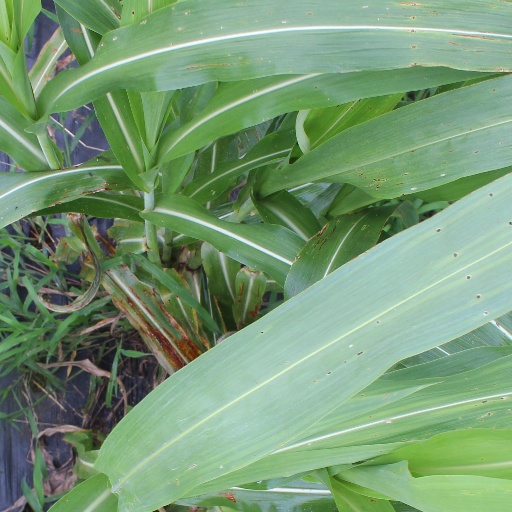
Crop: sorghum